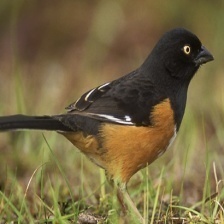
Species: EASTERN TOWEE
Scientific name: PIPILO ERYTHROPHTHALMUS